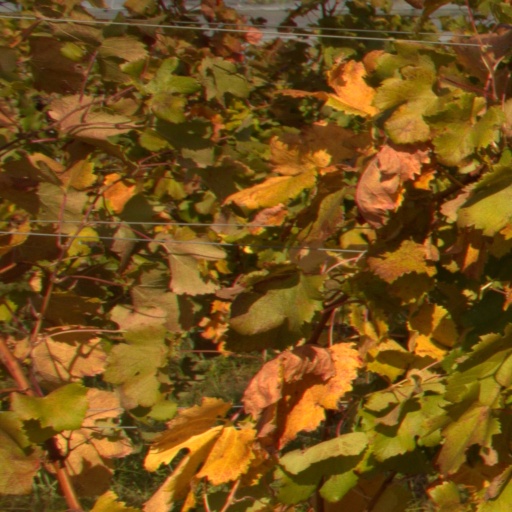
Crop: grape